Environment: real
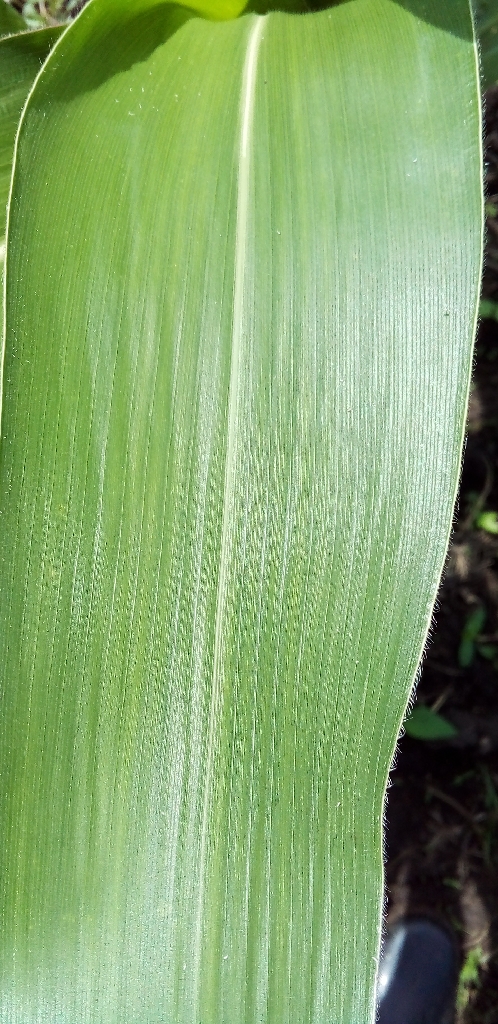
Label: healthy